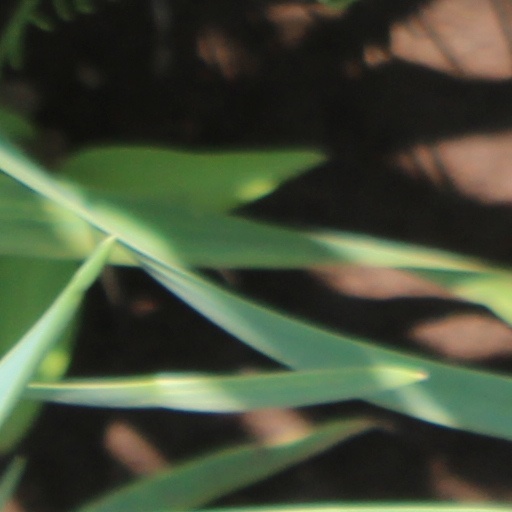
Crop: wheat